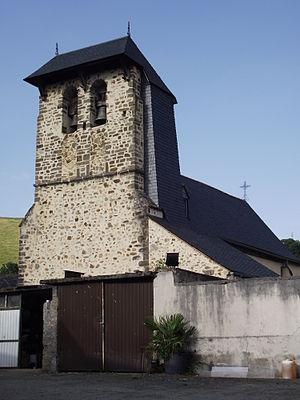
Église Saint-Pierre de Julos, Hautes-Pyrénées, France
Julos est une commune française située dans le département des Hautes-Pyrénées, en région Occitanie.